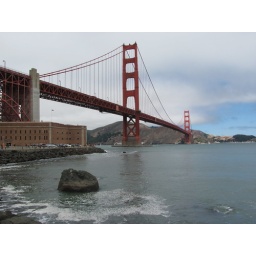
golden gate bridge in san fran :)